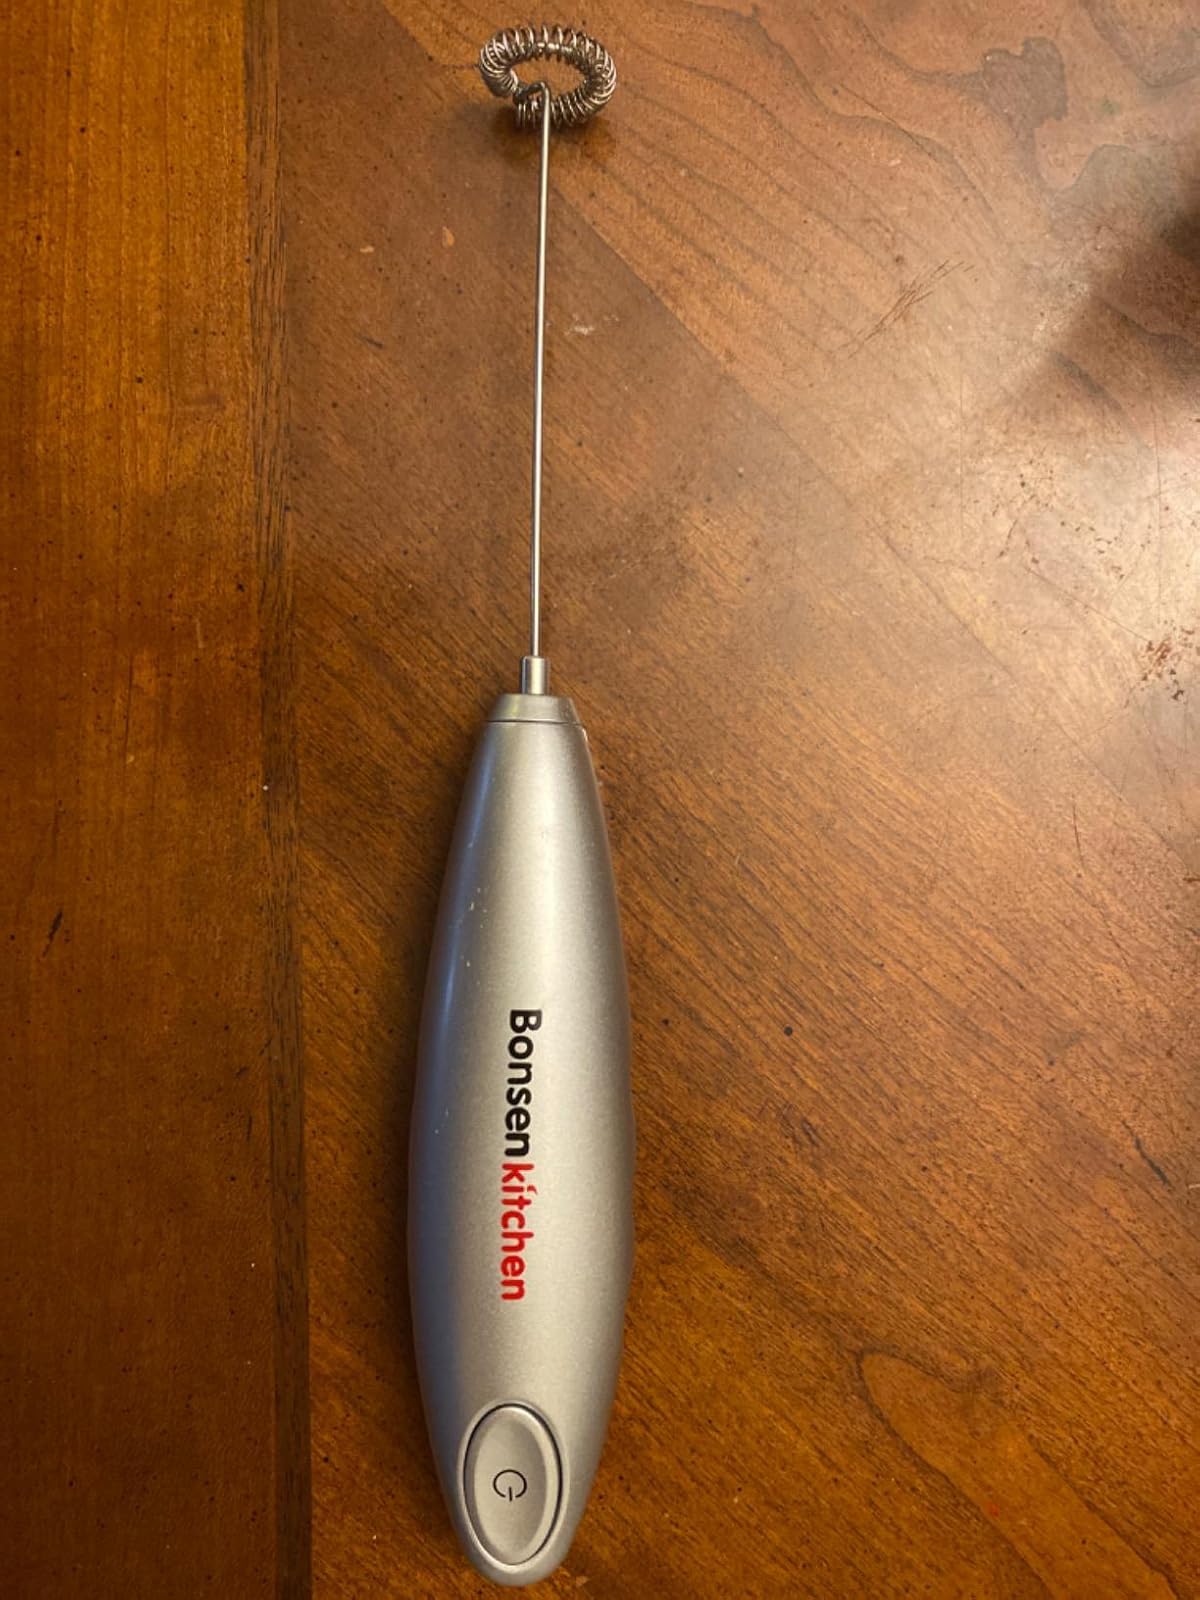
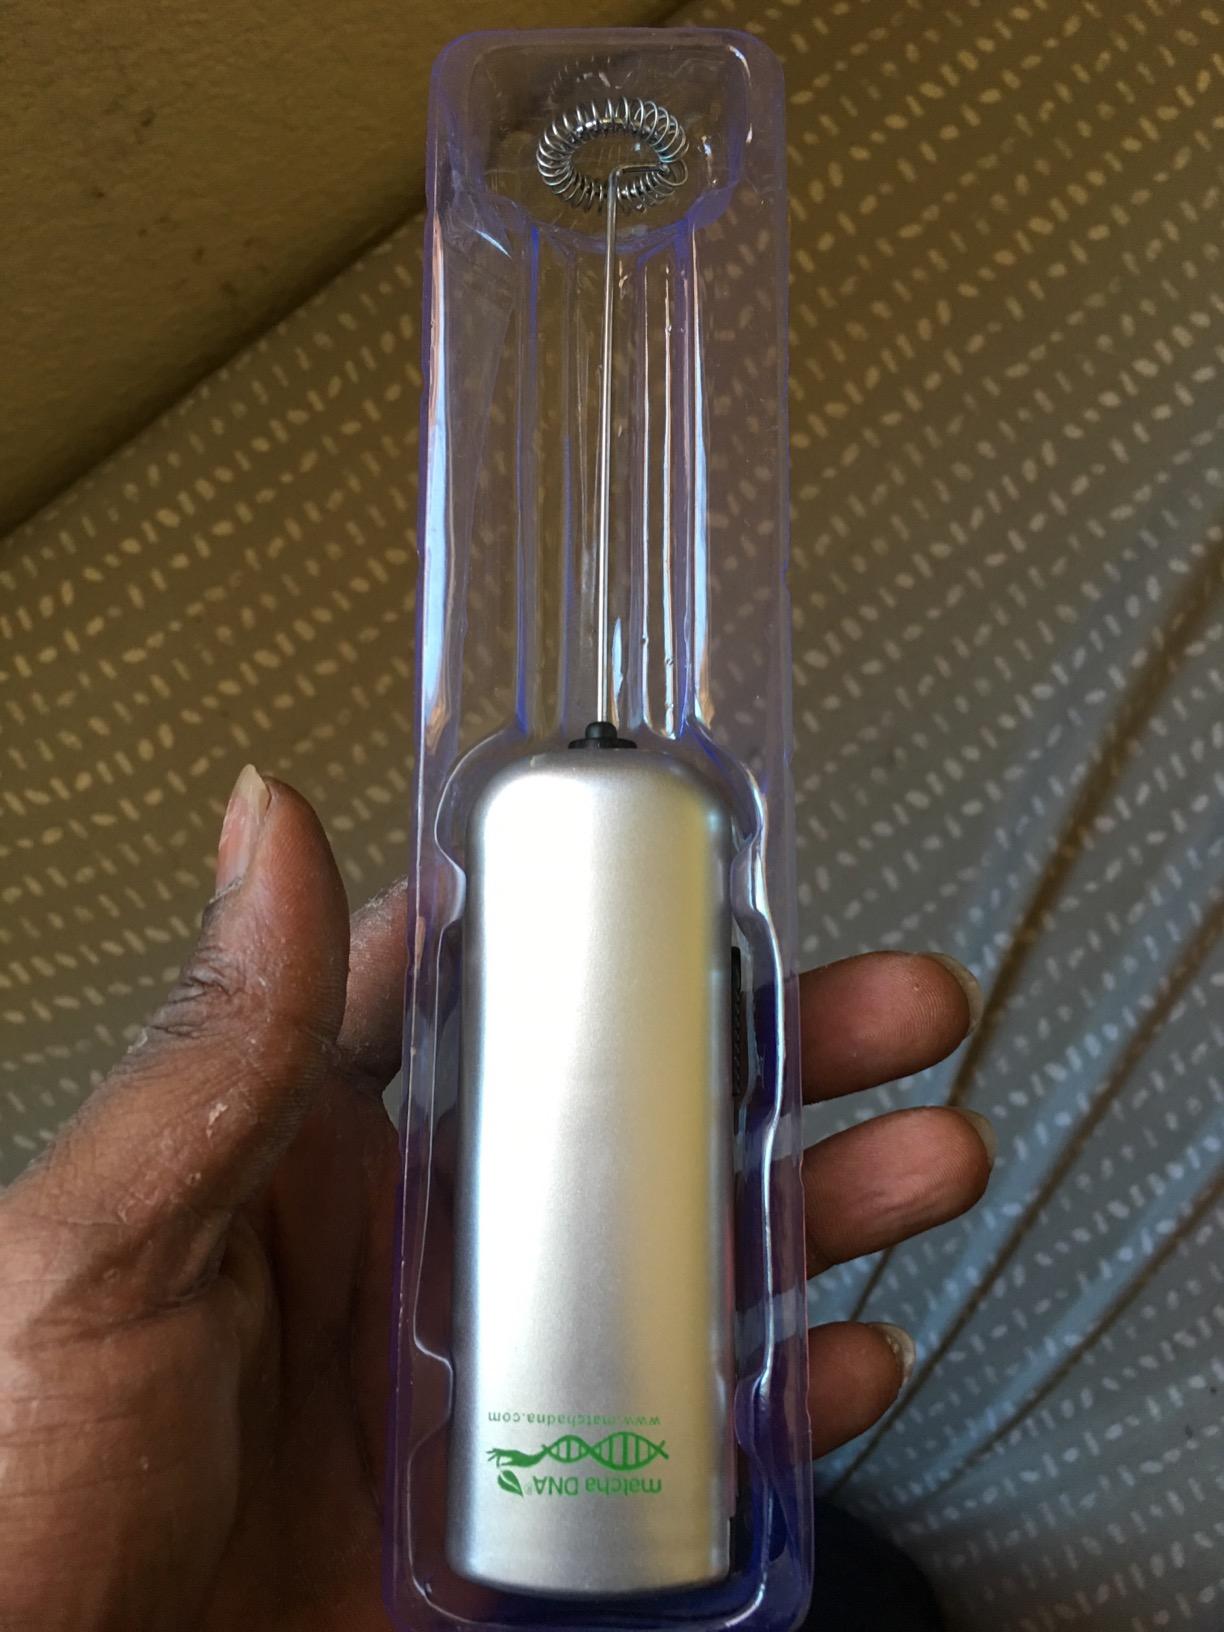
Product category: items_mixer
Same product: no